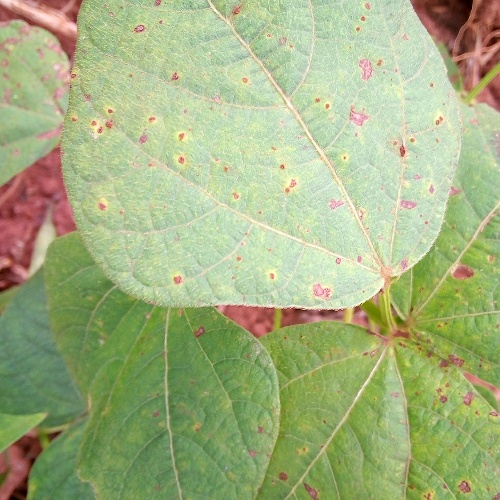
Leaf condition: angular_leaf_spot